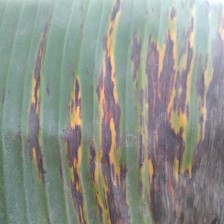
Label: sigatoka